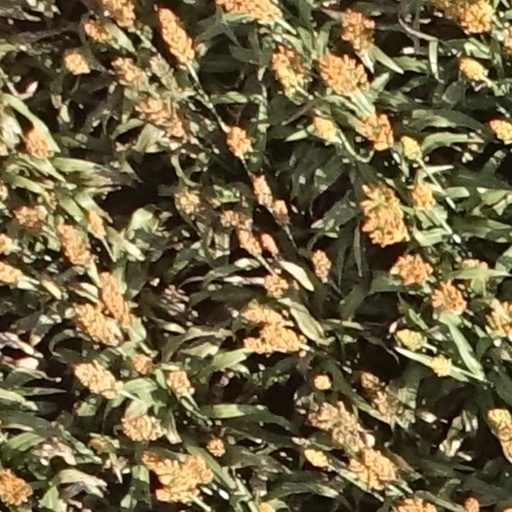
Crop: sorghum